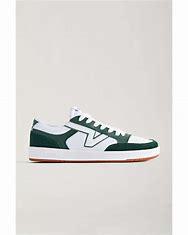
Brand: Vans
Model: Lowland Cc